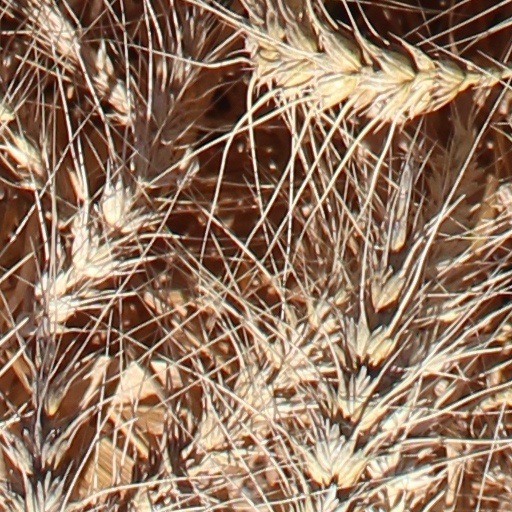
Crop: wheat